FONOPs during the Obama administration

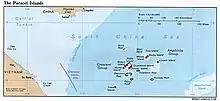
Paracel Islands and China's excessive baseline claim

August 15, 2013– USS "Curtis Wilbur" (DDG-54) patrols the Philippine Sea.